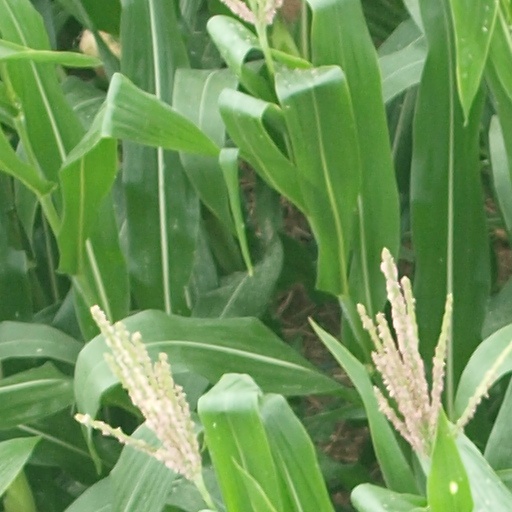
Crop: maize; corn